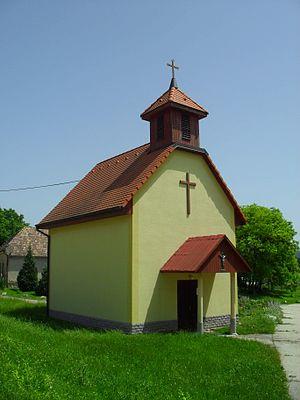
Patince est un village de Slovaquie situé dans la région de Nitra.